Mount Timpanogos Transit Center

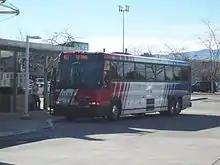
A UTA bus (Route 811 - Utah Valley TRAX Connector) stopped at the Mount Timpanogos Transit Center

In January 1985, the Timpanogos Division of UTA (which initially just served Provo and Orem) began operations. Just over four years later UTA opened a customer service center within the University Mall, just inside the northeast entrance. The new service center was initially only open for about five hours each "regular shopping" day. About a decade later, negotiations were underway between the City of Orem and UTA regarding a transit center. However, it took several more years before UTA finally completed the Mount Timpanogos Transit Center. The new transit center was built east of the mall (just across the parking lot and east of the former service center) and officially opened on 20 August 2000.